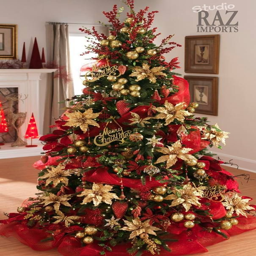
i love the look of this tree .